Rônai

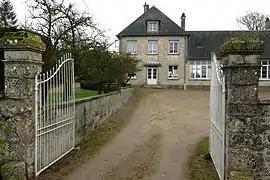
The town hall in Rônai

Rônai is a commune in the Orne department in north-western France.